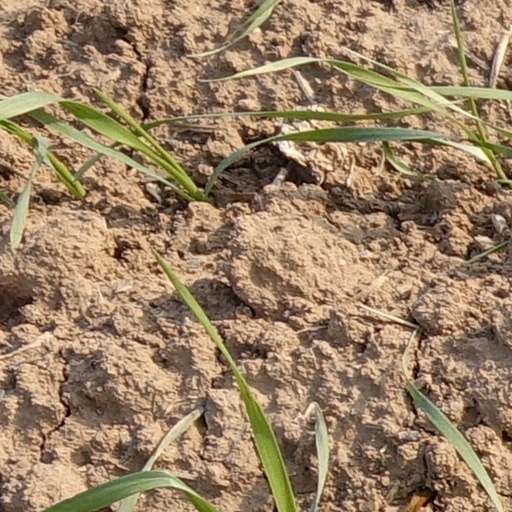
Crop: wheat